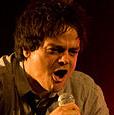
Age: 31